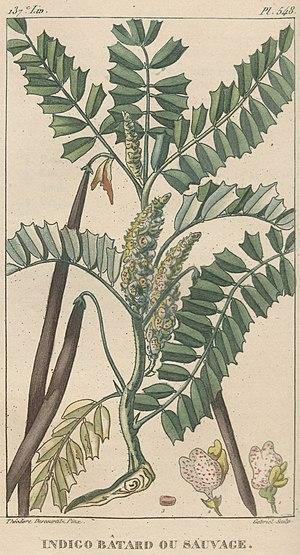
indigo b.
Indigo est un nom de couleur dérivé de celui de la teinture d'indigo, d'une couleur bleu foncé très puissante.